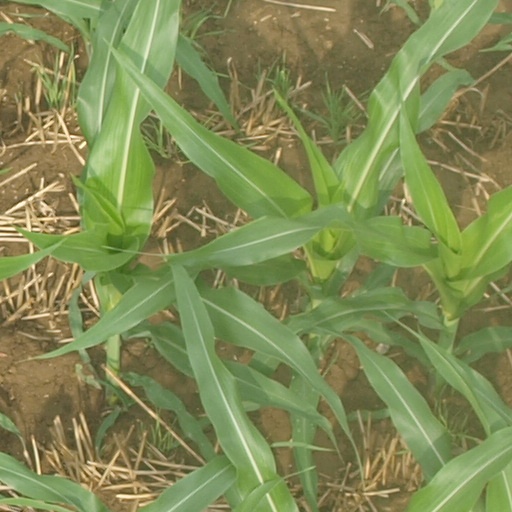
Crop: maize; corn